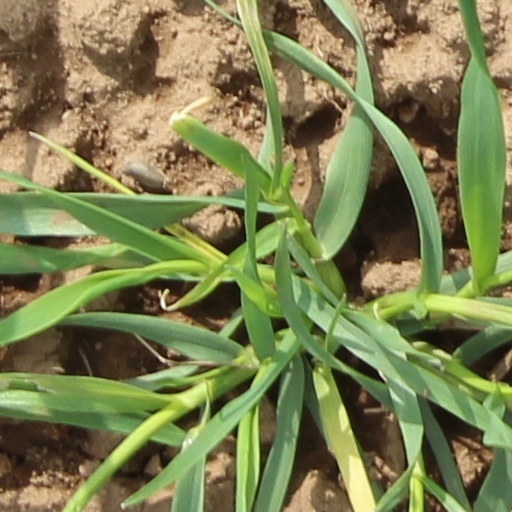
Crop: wheat